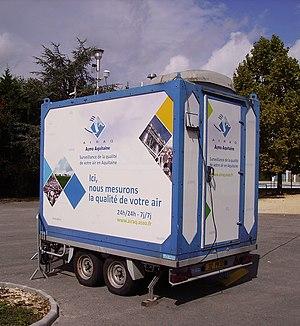
Station (laboratoire) mobile de surveillance de la qualité de l&#39
Un observatoire de l'environnement est une structure, généralement publique ou associative, collectant et centralisant des données environnementales, sous forme d'indicateurs, pour la biosurveillance, la surveillance environnementale, la gestion et/ou l'élaboration et l'évaluation des politiques environnementales.
Les Associations agréées de surveillance de la qualité de l'air sont des organismes français mesurant et étudiant la pollution atmosphérique au niveau de l'air ambiant. Elles sont agréées par le ministère de l'Écologie pour communiquer officiellement leurs résultats.